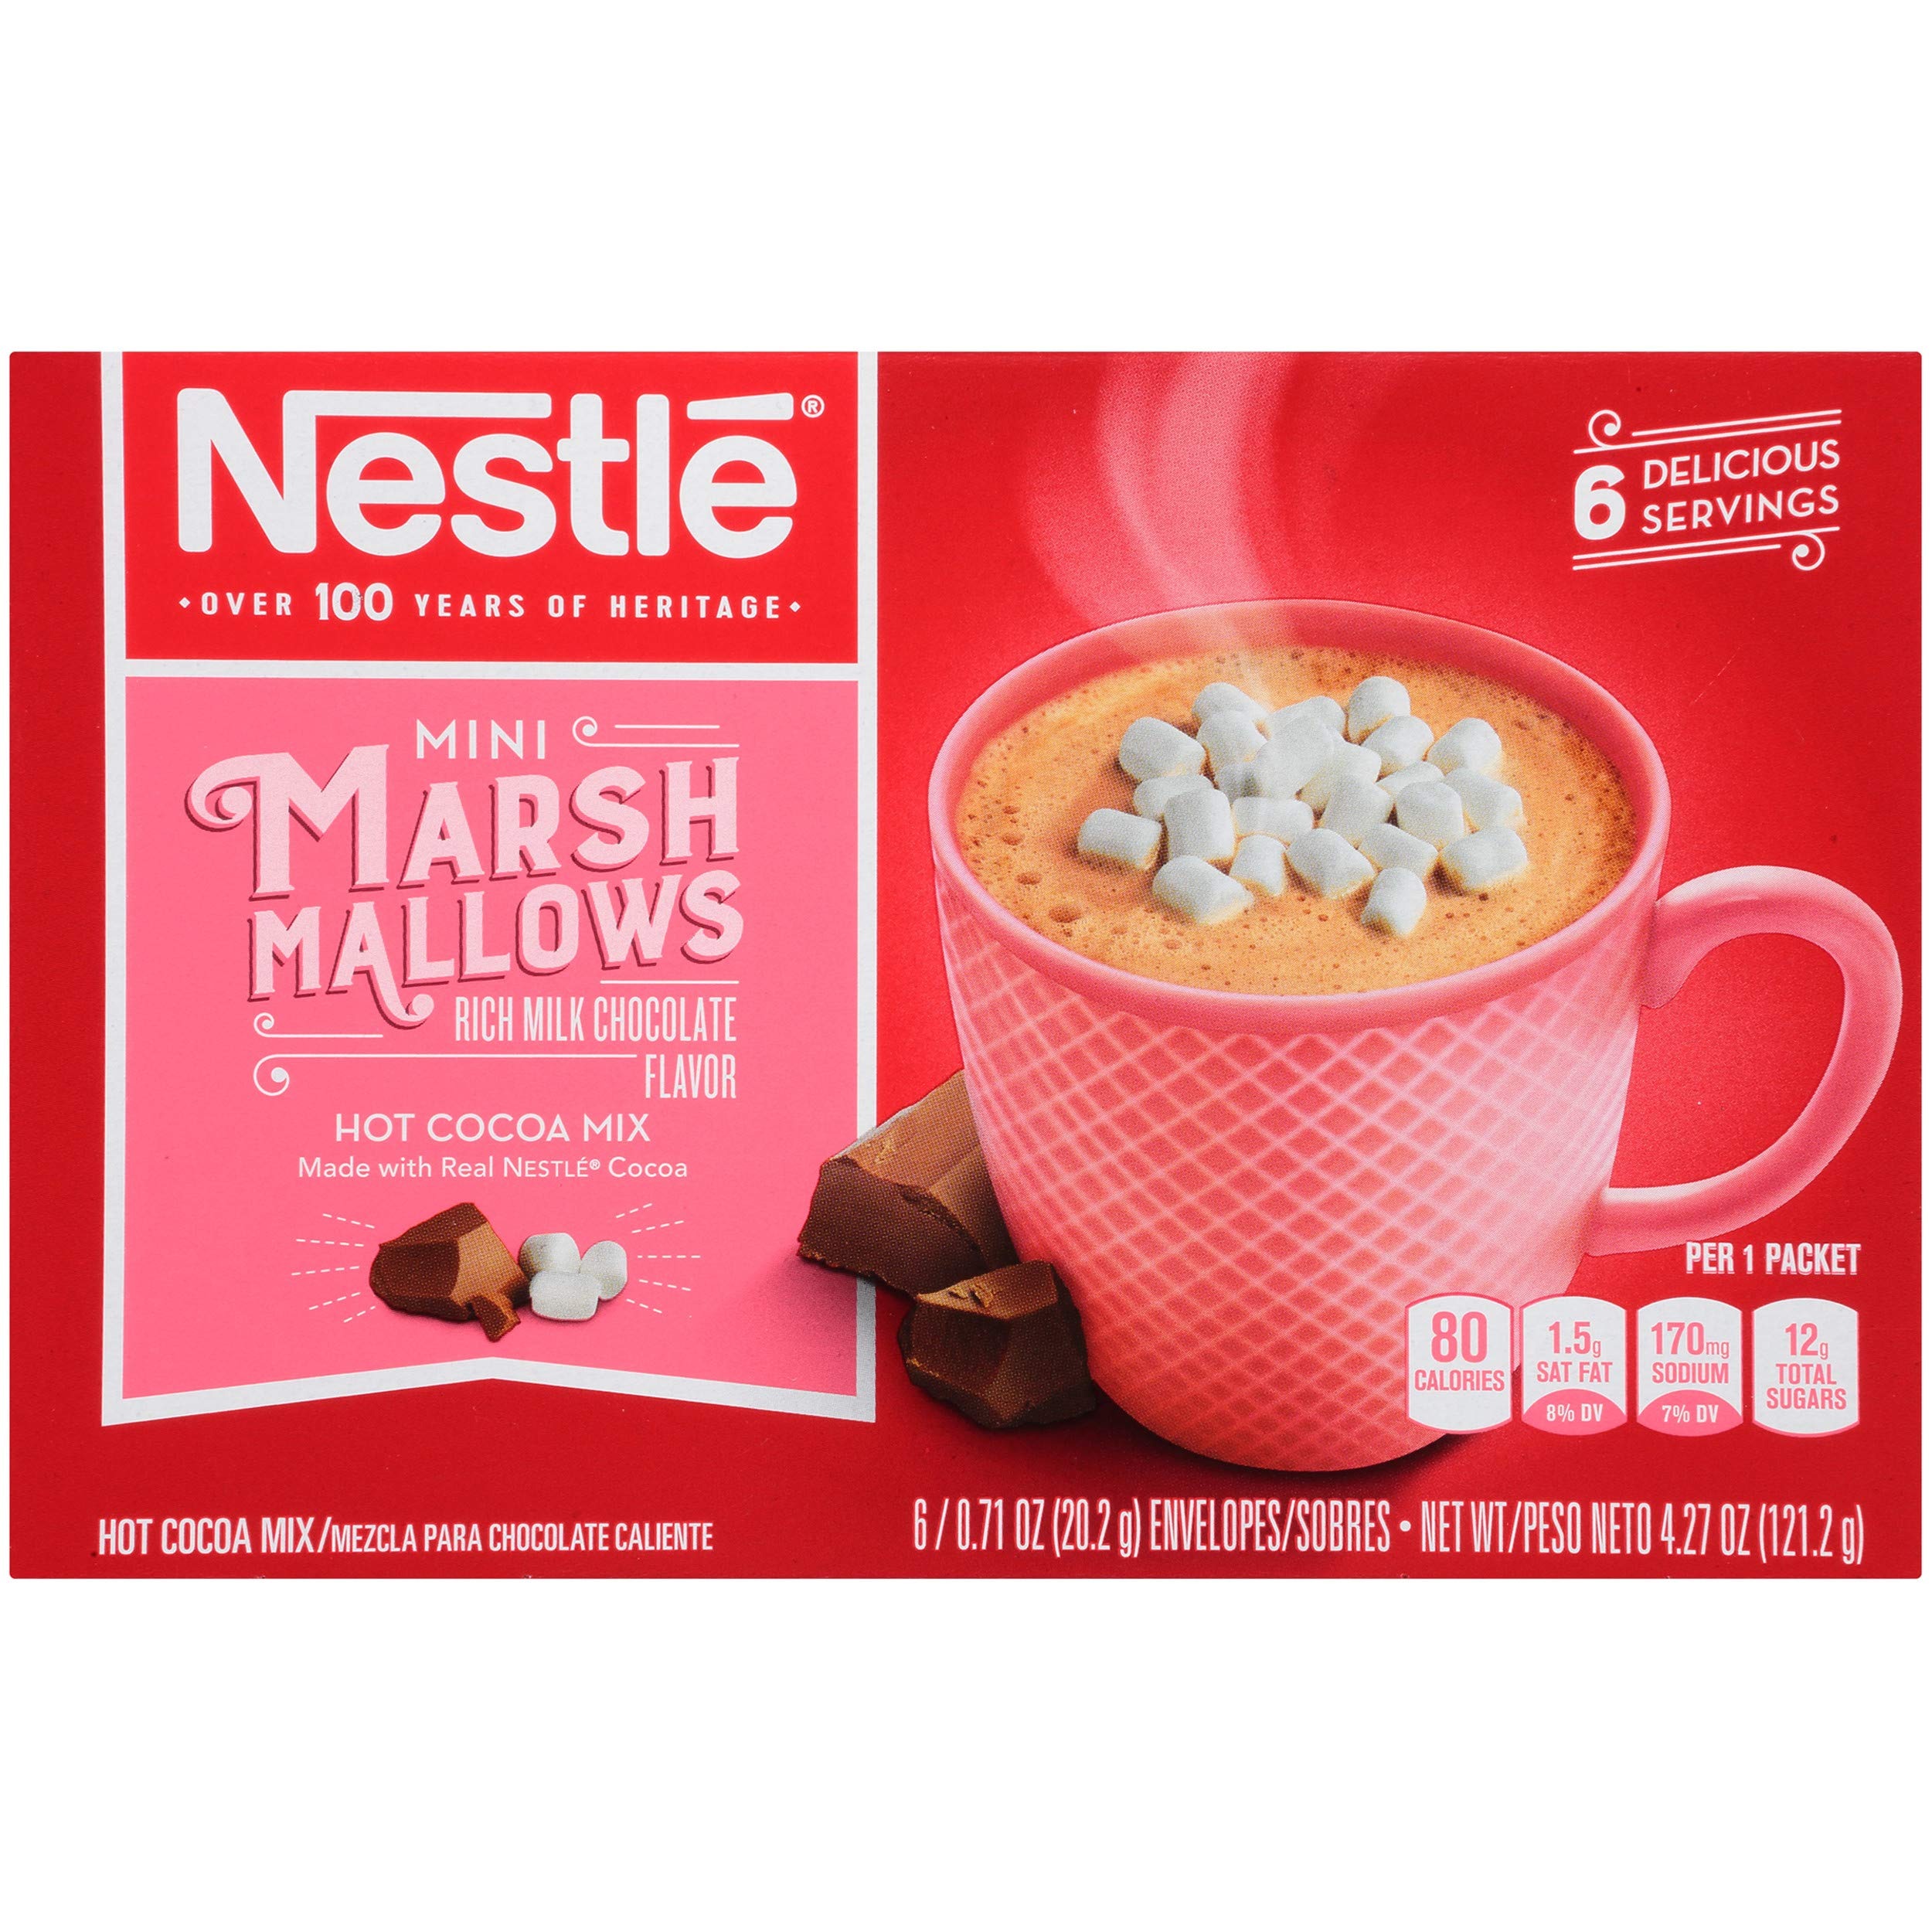
Item Name: Nestle Hot Cocoa Mini Marshmallows Mix, 4.27 Ounce
Bullet Point 1: Made with real, delicious nestle cocoa
Bullet Point 2: Contains 30% of the recommended daily value of calcium per serving
Bullet Point 3: 6 on-the-go, single-serve envelopes in each box
Value: 4.27
Unit: Ounce

Price: 2.29